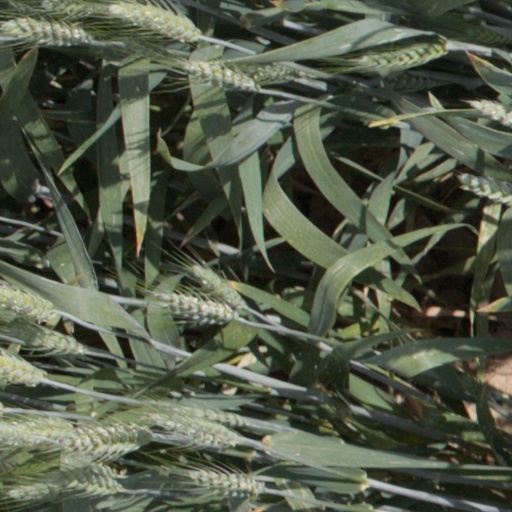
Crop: wheat